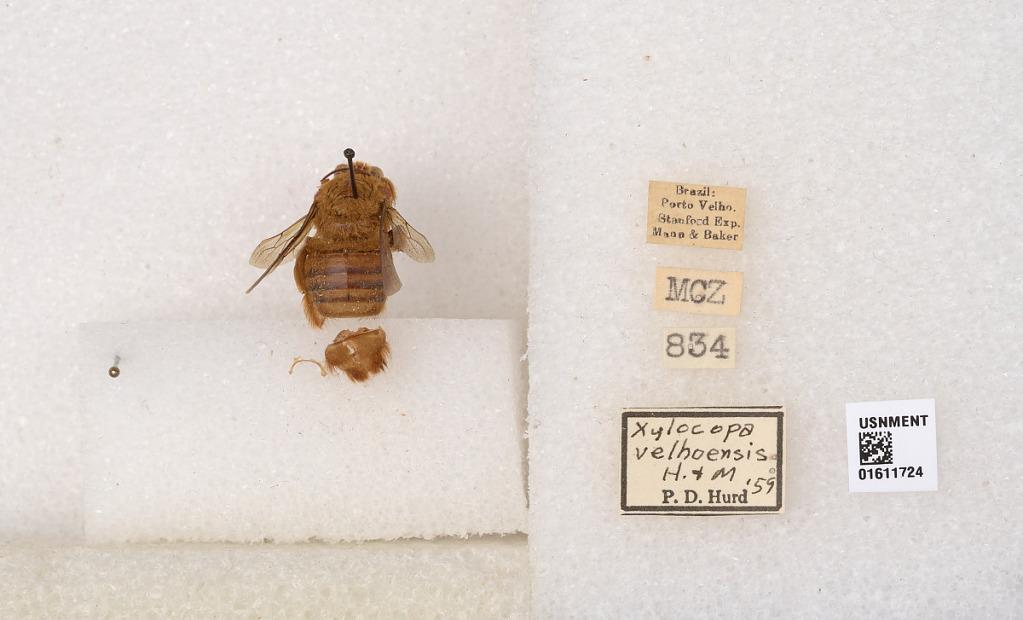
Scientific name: Xylocopa
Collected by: L. Alvarenga
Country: Brazil
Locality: Porto Velho, Stanford Exp.
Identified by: Hurd, P. D.